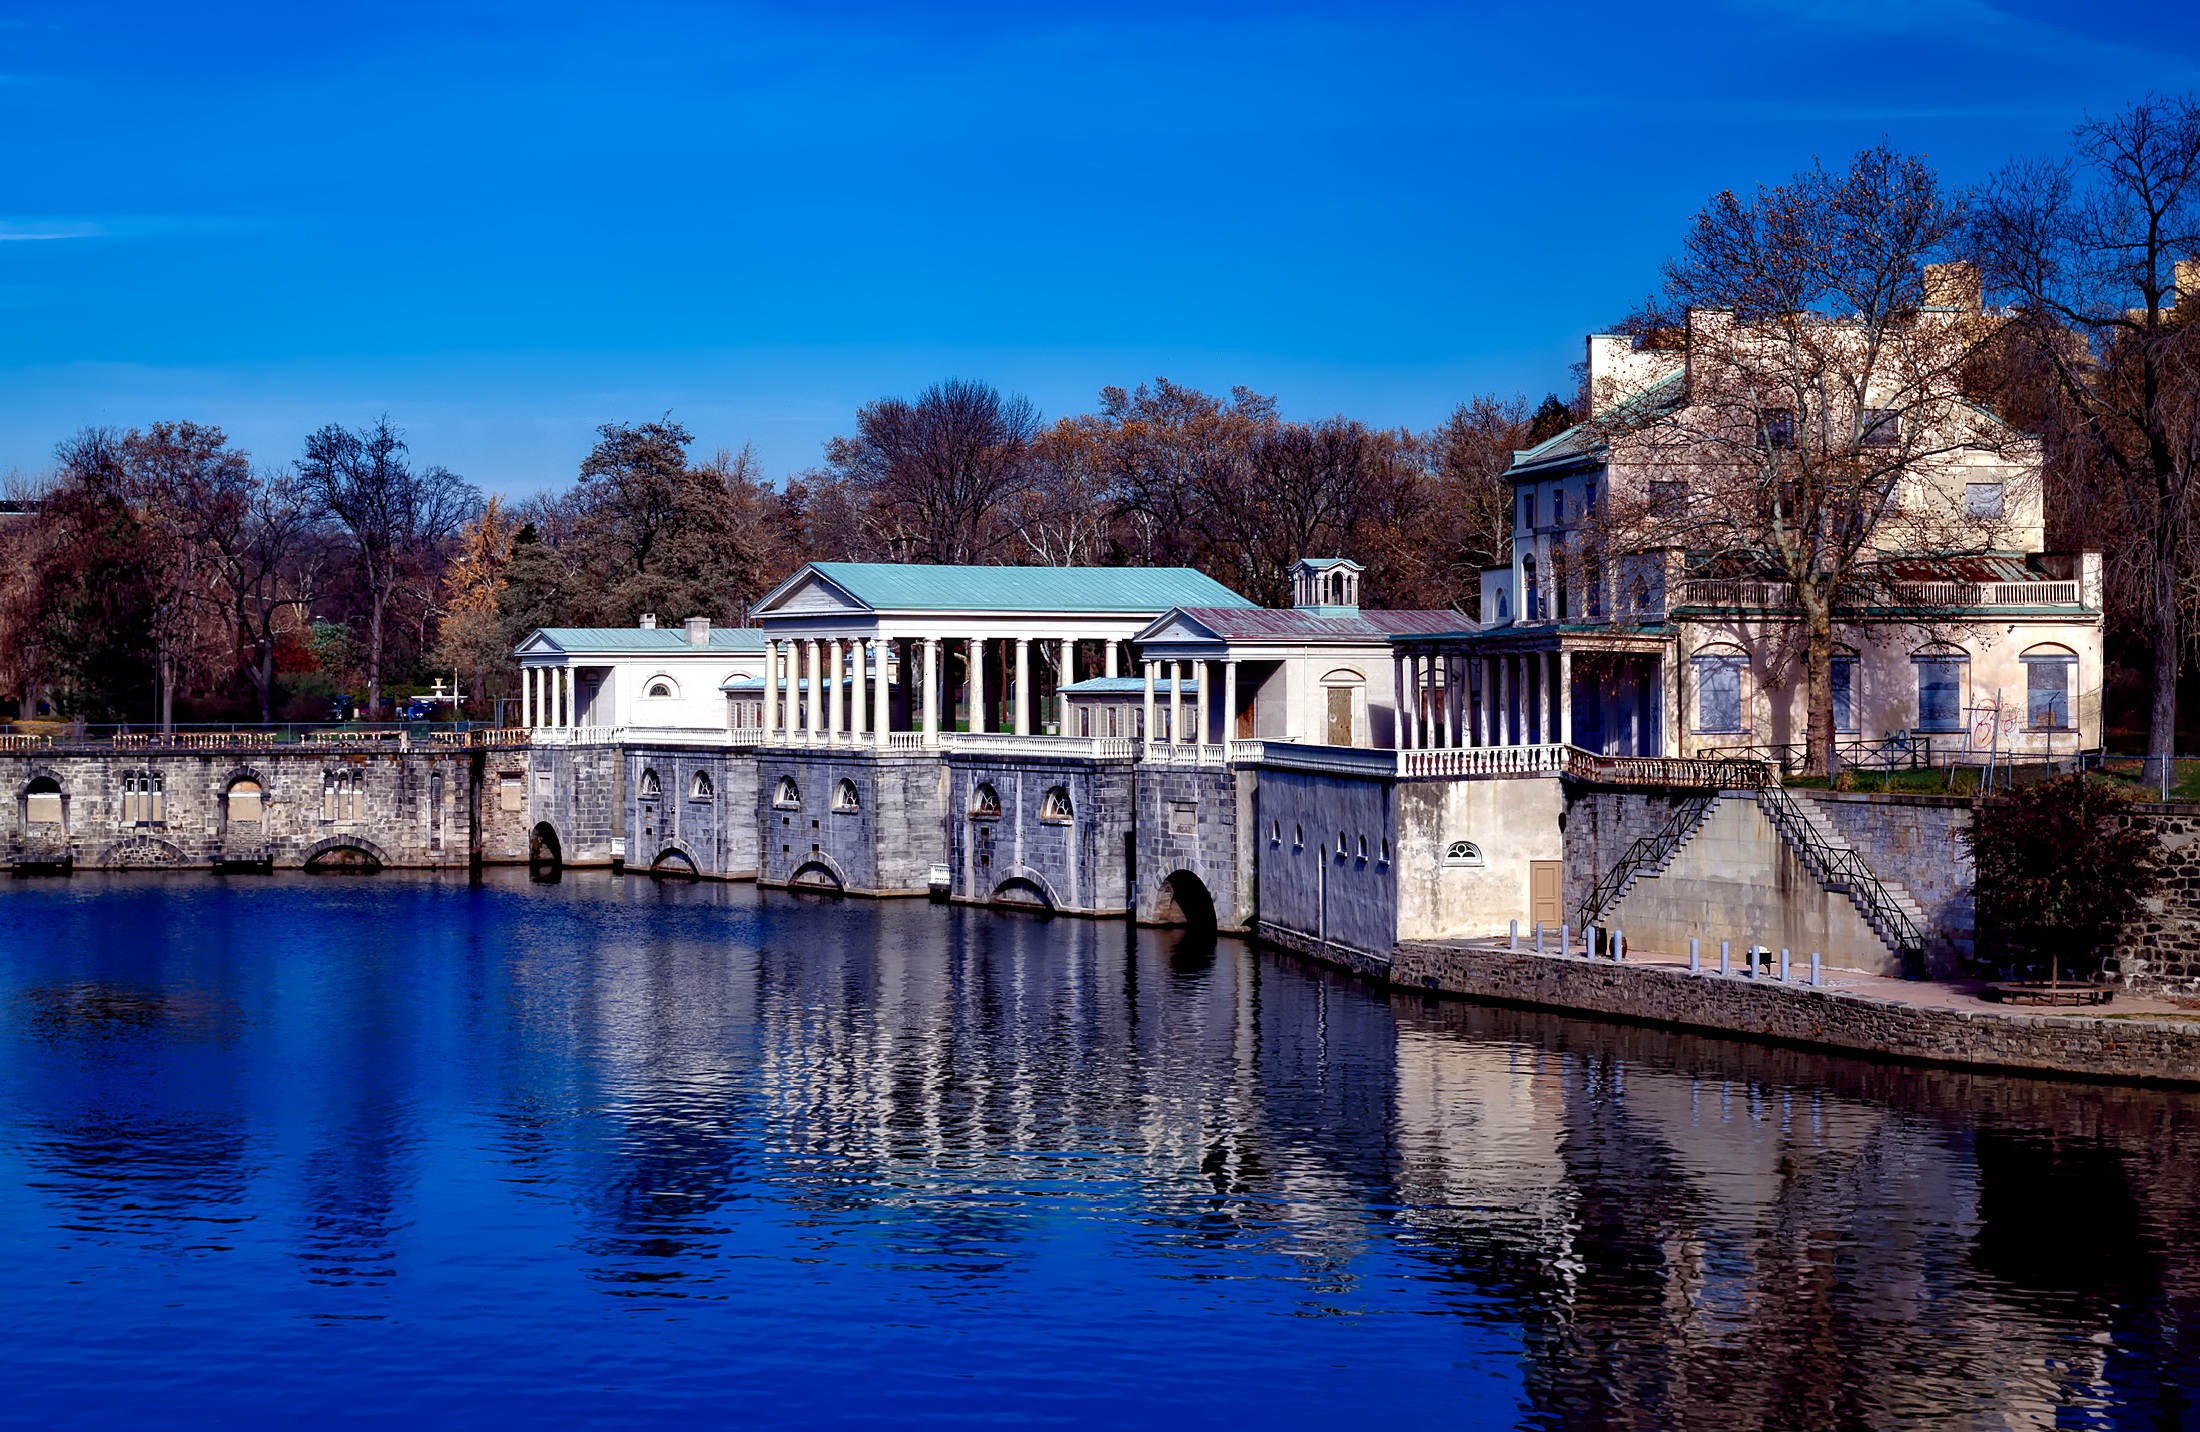
water, sky, bridge, fall, lake, town, chateau, river, canal, cityscape, vacation, reflection, autumn, landmark, historic, tourism, waterway, body of water, trees, hdr, clouds, buildings, pennsylvania, reflections, estate, philadelphia, landform, schuylkill river